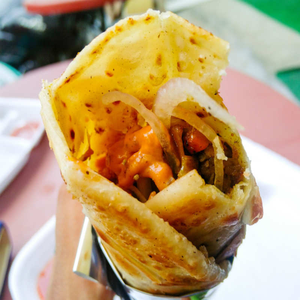
Dish: kathiroll